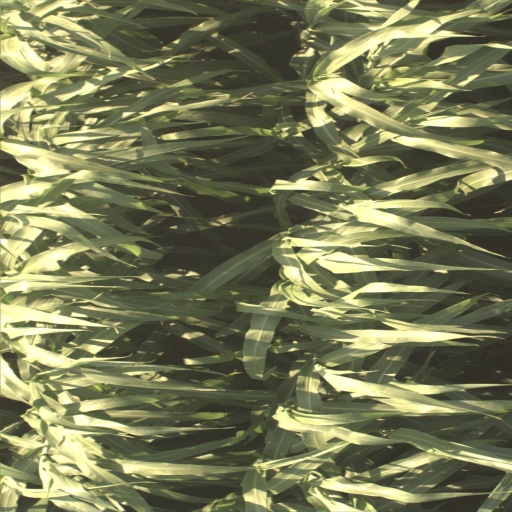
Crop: sorghum